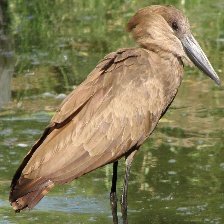
Species: HAMERKOP
Scientific name: SCOPUS UMBRETTA